Huberia striata

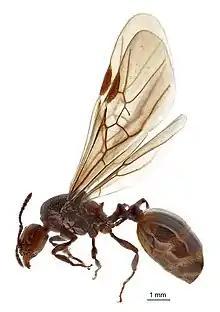
Winged caste of Huberia striata

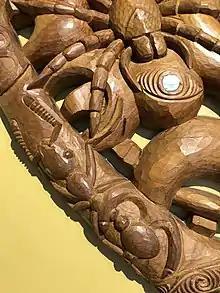
Striated ant carved on pare on display at the New Zealand Arthropod Collection at Landcare Research, Auckland.

Huberia striata is a species of ant in the genus "Huberia", endemic to New Zealand.